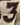
Number: 3